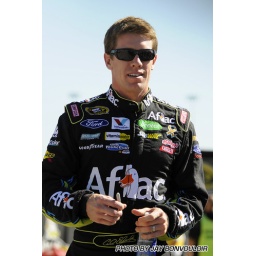
Carl Edwards came over to the fence to sign a few autographs for people wearing his shirts